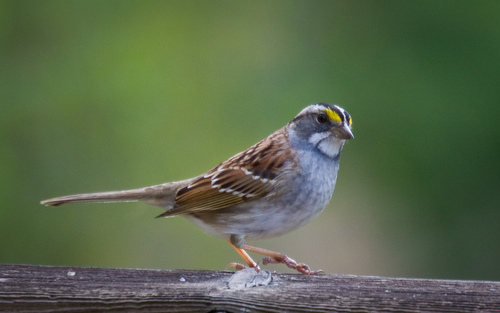
this bird has a white breast with brown wings and a small beaka bird with a baby blue chest, yellow spots on the crown, and brown wings.
this bird is brown and white in color. the bird also has a short beak and grey breast.
this bird is brown with white on its chest and has a very short beak.
a bird with yellow superciliaries and a long retrice
this small headed bird has brown wings with two white wingbars and yellow tarsus.
this bird is gray and brown in color, with a stubby beak.
this bird is gray and brown in color, with a brown beak.
this bird has a yellow, black and white crown with white wing guards and a white belly.
this bird is brown and gray in color, and has a stubby beak.
Species: White Throated Sparrow